Seiza

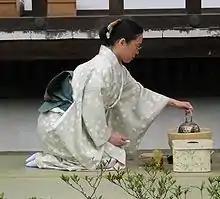
A woman in "seiza" performing a Japanese tea ceremony

" Seiza " ( or) is the formal, traditional way of sitting in Japan. It involves a specific positioning and posture in a kneeled position so as to convey respect, particularly toward elders. It developed among samurai during the Edo period and was later widely adopted by the public.